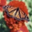
Label: butterfly